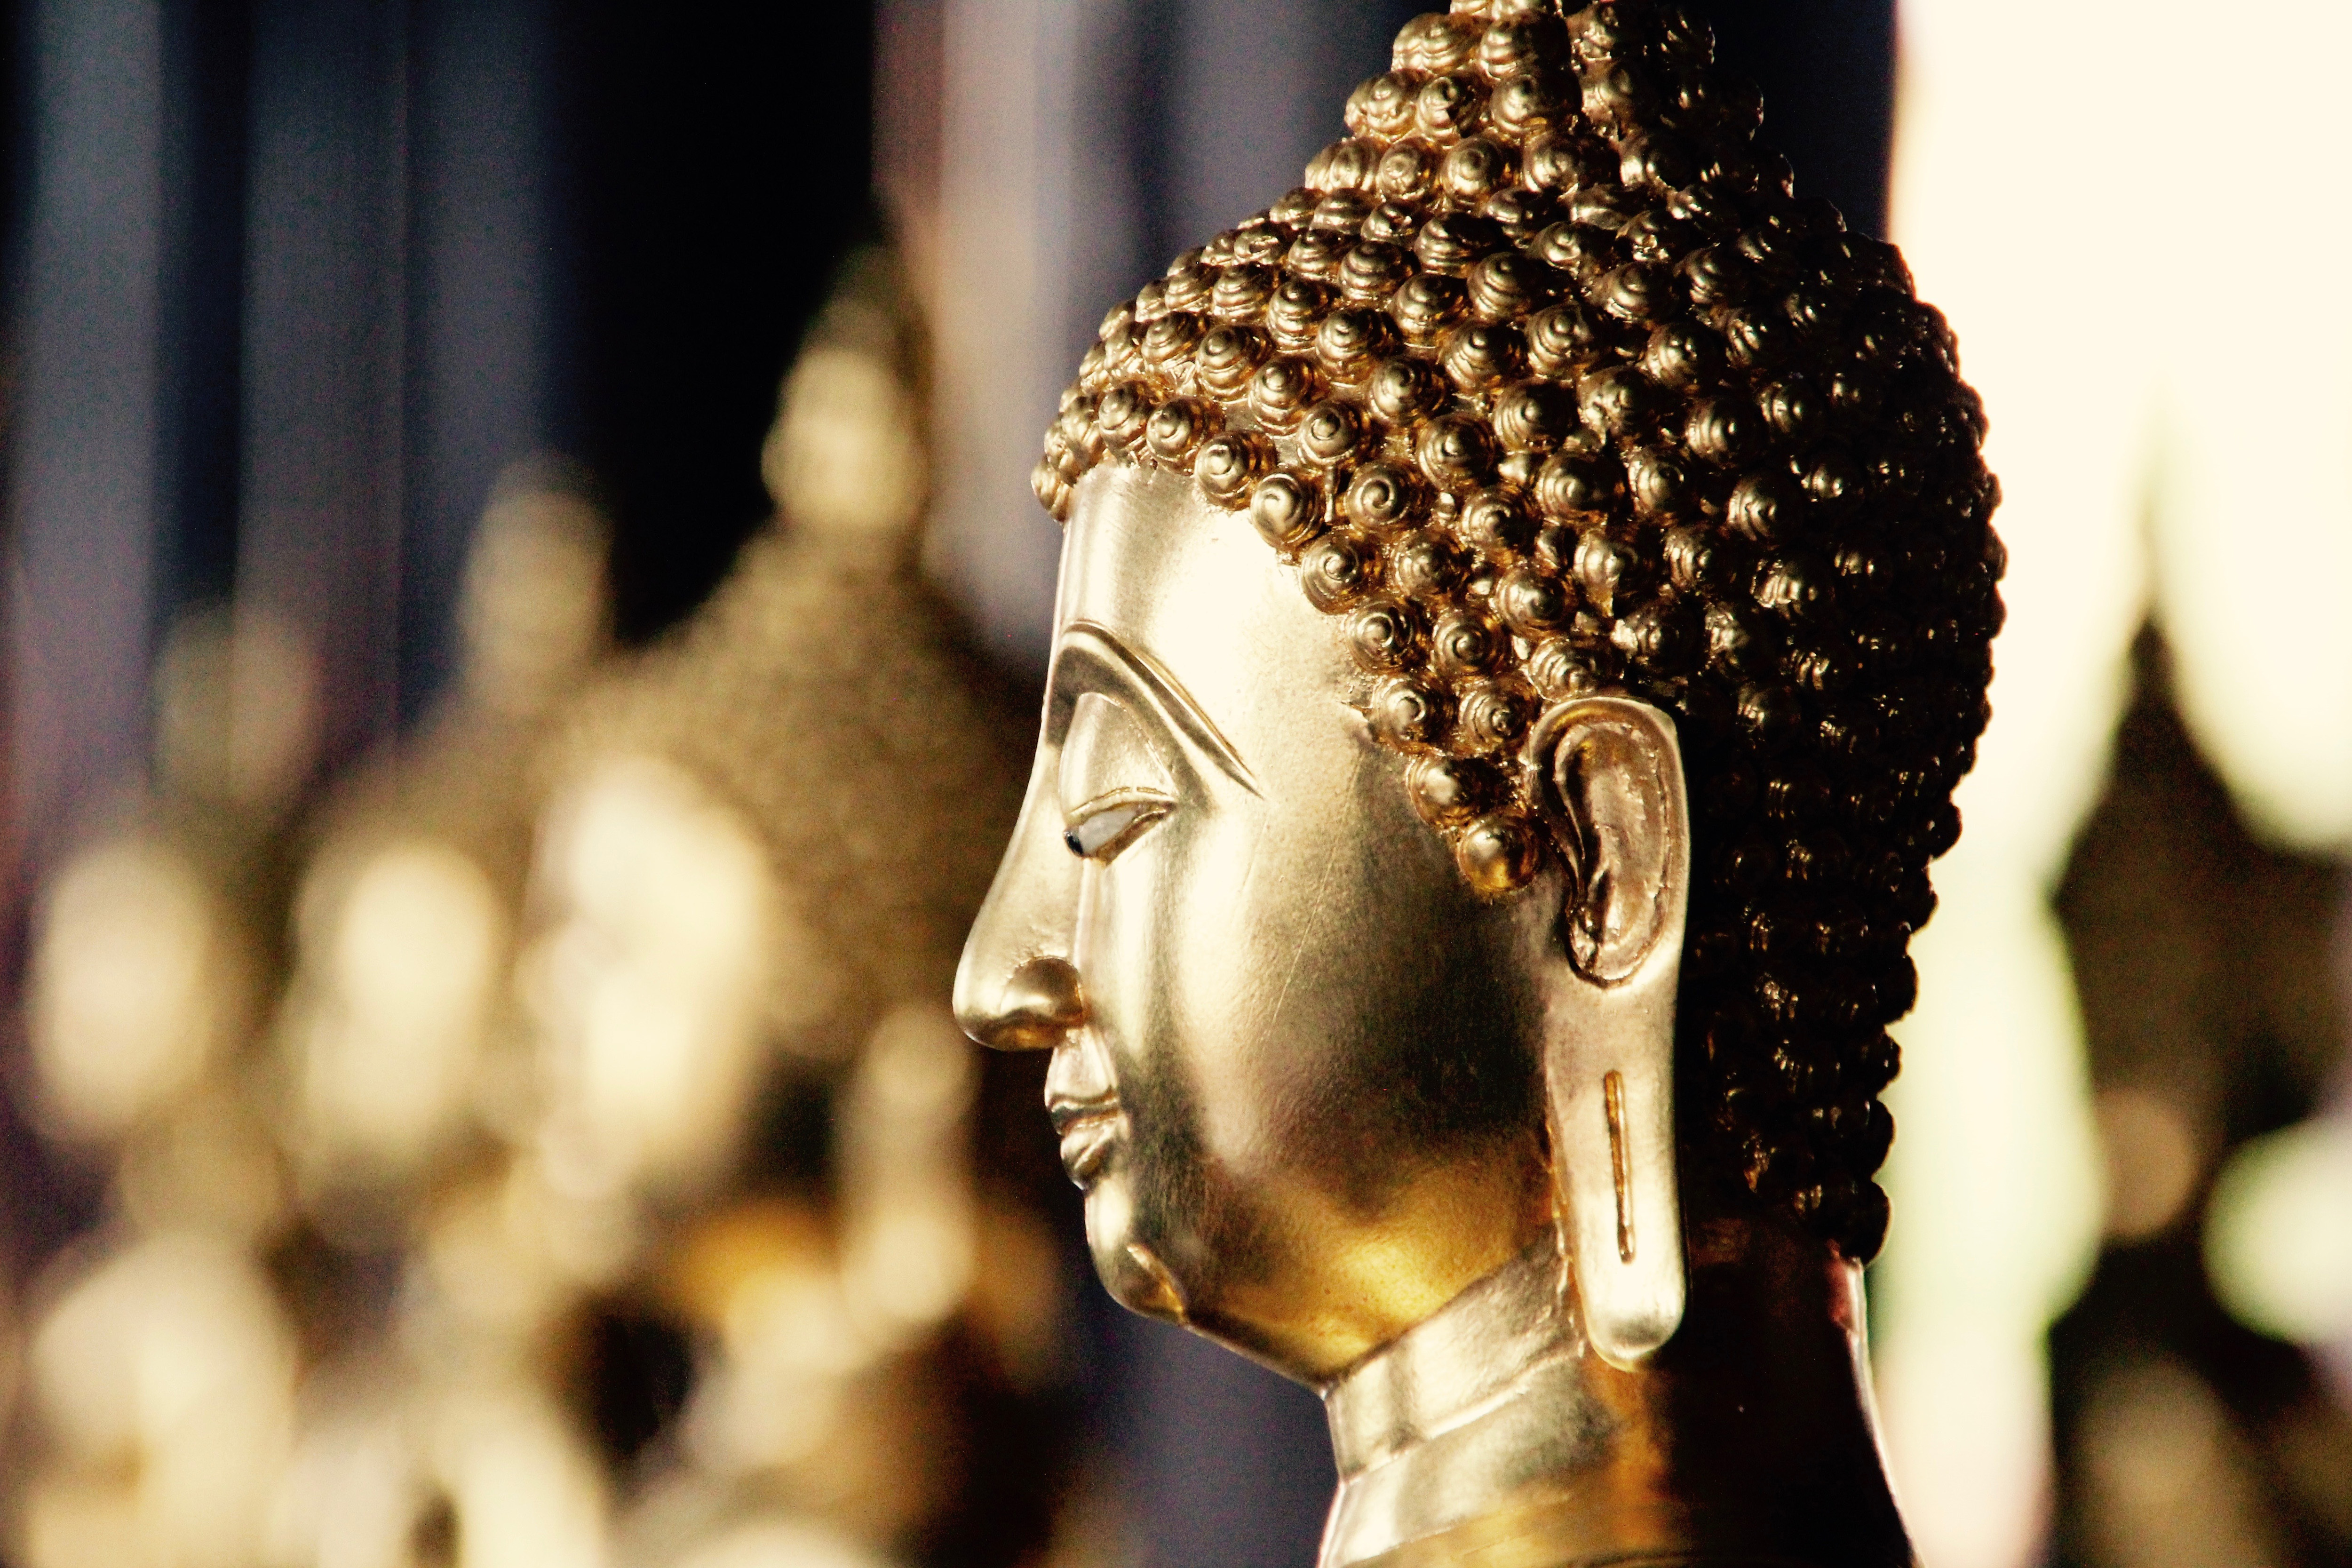
head, statue, sculpture, close up, metal, temple, fictional character, gold, art, photography, brass, bronze, smile, place of worship